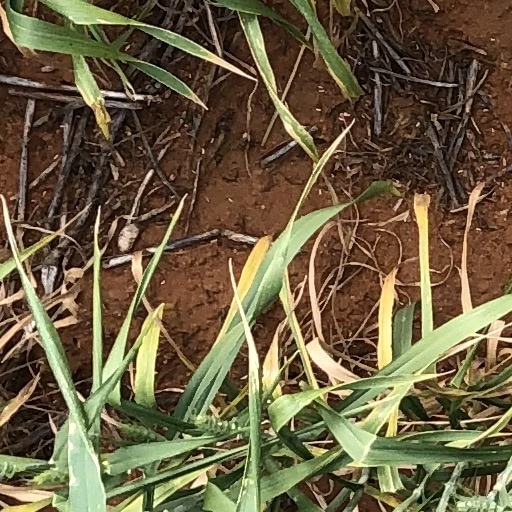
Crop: wheat